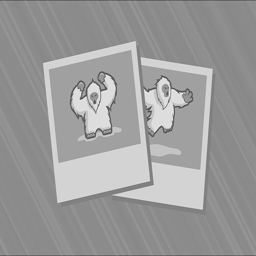
basketball point guard poses for a portrait during media day .